Presidency of Jair Bolsonaro

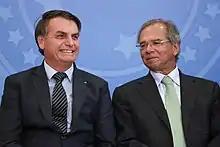
Bolsonaro and his Minister of Economics, Paulo Guedes.

The Bolsonaro administration left Brazil with a public debt of $5,87 trillion reais (or US$1.12 trillion). Bolsonaro ended his term leaving the largest federal debt in the history of the country. Bolsonaro was also the first Brazilian president since the "", in the mid-90s, to end his term with a real minimum wage worth less than when taking office.